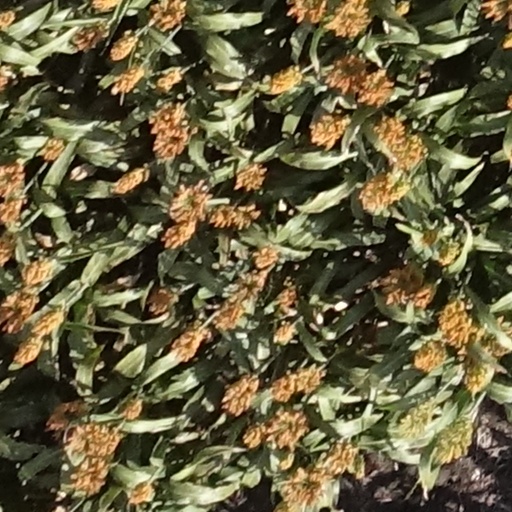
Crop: sorghum